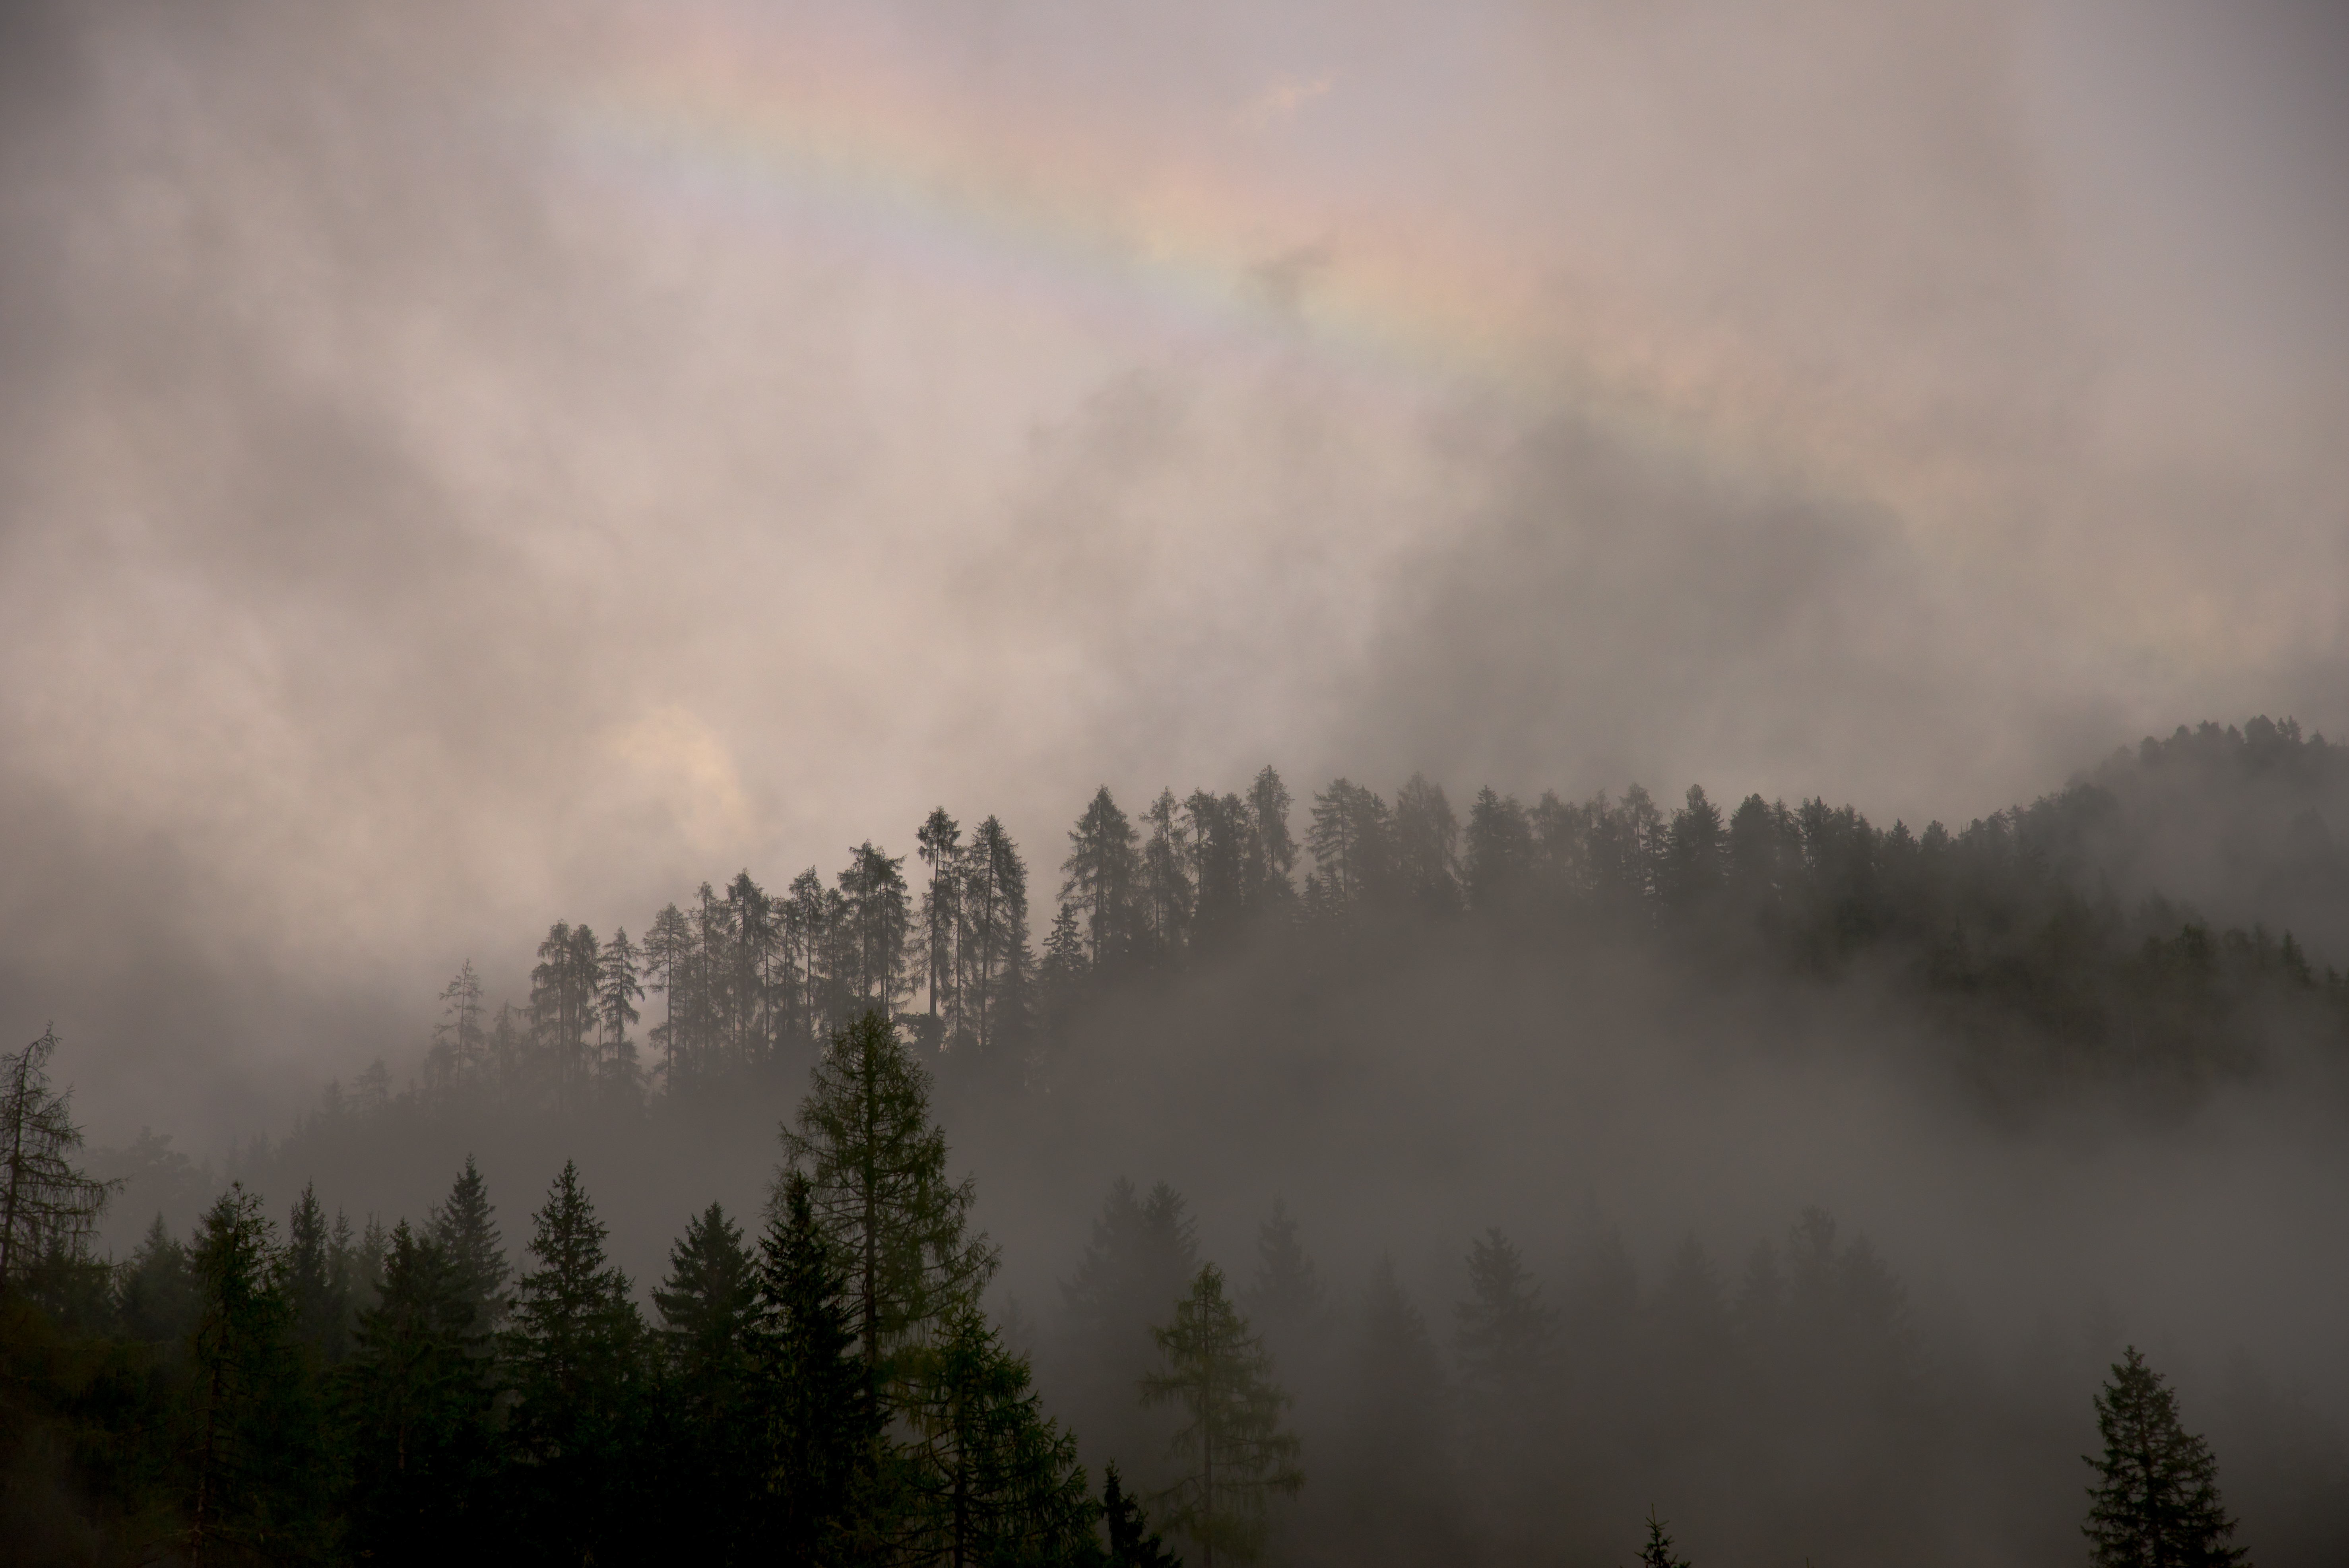
landscape, tree, nature, forest, mountain, light, cloud, sky, fog, sunset, mist, sunlight, morning, dawn, atmosphere, dusk, weather, haze, trees, outdoors, woods, wildfire, atmospheric phenomenon, atmosphere of earth